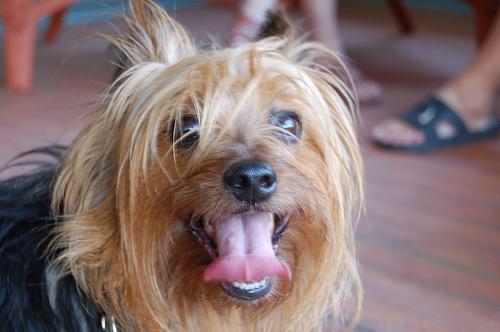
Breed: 231-n000081-silky_terrier